The Mind of Jake Paul

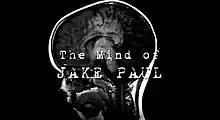
Title card

The Mind of Jake Paul is an American documentary web series created by YouTuber Shane Dawson. The series is presented by Dawson, who investigates the world and mind of controversial fellow YouTuber Jake Paul as well as the general psychology of YouTubers. Dawson does this with Kati Morton, another popular YouTuber who is a licensed marriage and family therapist. The series was promoted through Dawson's Twitter and is stylistically similar to Dawson's previous web series, "The Secret World of Jeffree Star". It premiered on September 25, 2018, and concluded after eight episodes on October 18, 2018.